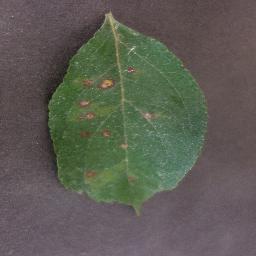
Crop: apple
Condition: cedar_rust